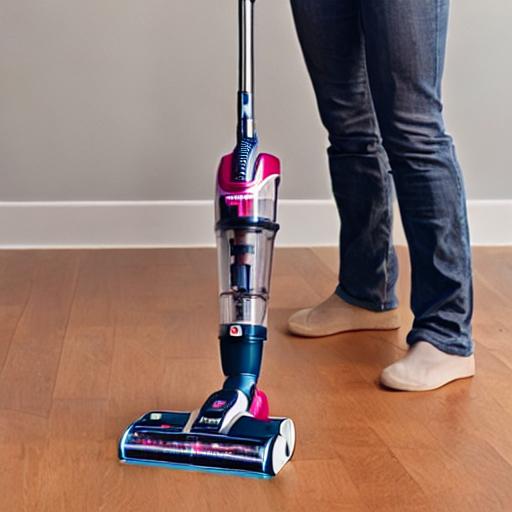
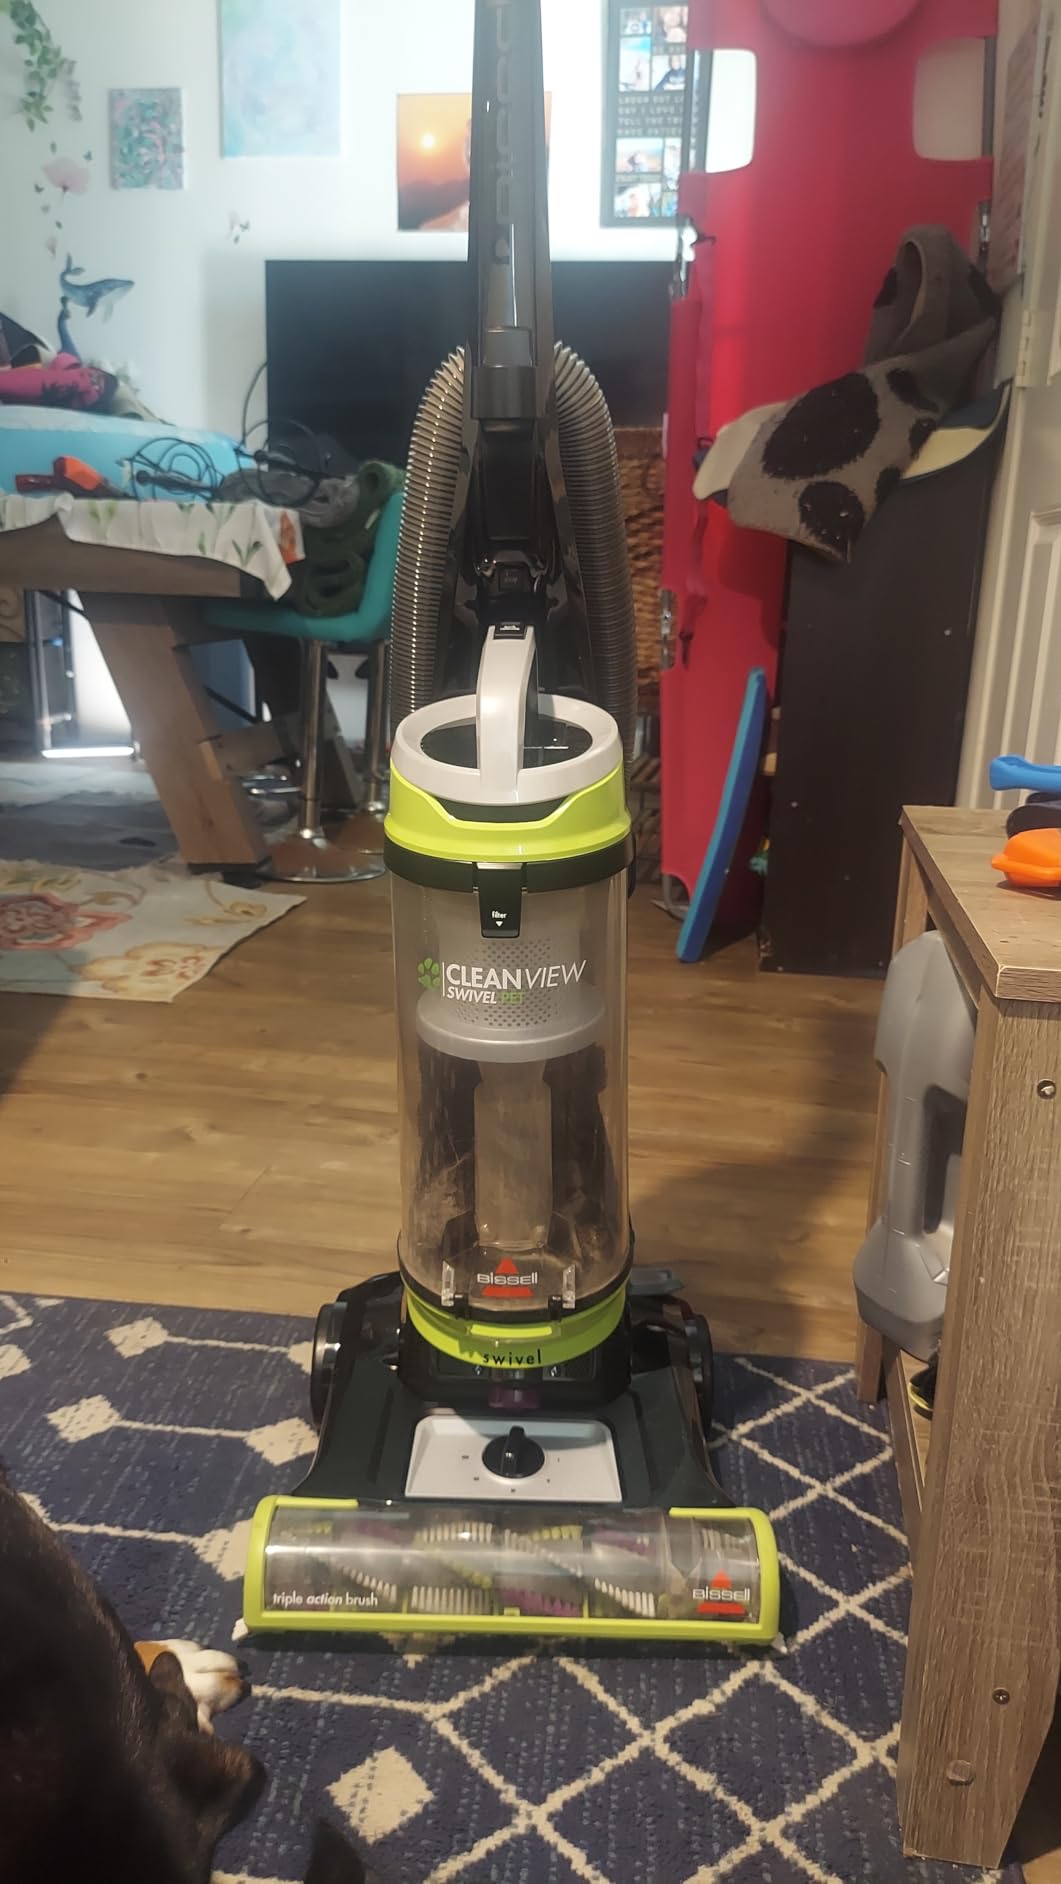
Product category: items_vacuum
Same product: no